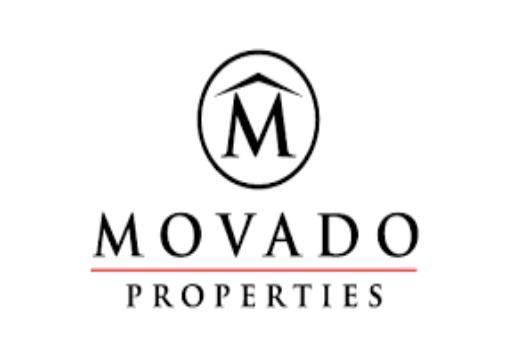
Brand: movado
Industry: Clothes